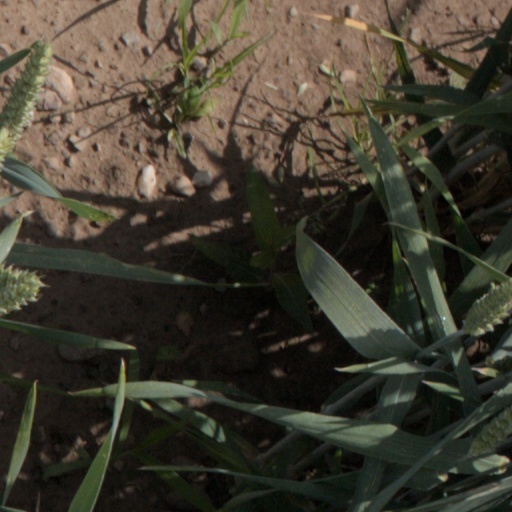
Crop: wheat